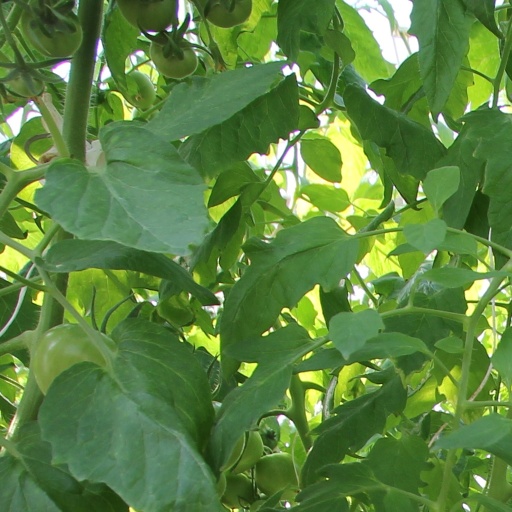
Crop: tomato